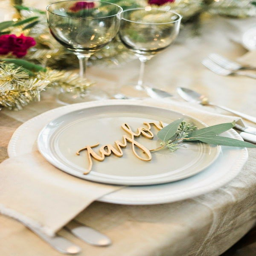
style within reach , maybe have like different words on each plate with thank you cards